Brick Mansions

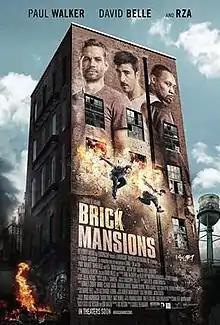
Theatrical release poster

Brick Mansions is a 2014 action film starring Paul Walker, David Belle, RZA, also starring Goûchy Boy, Catalina Denis and Carlo Rota. The film was directed by Camille Delamarre and written by Luc Besson, Robert Mark Kamen and Bibi Naceri. A co-production between France, Canada and the United States, it is a remake of the 2004 French film "District 13", in which Belle had also starred. This movie was released on April 25, 2014, five months after Walker's death on November 30, 2013, and has a dedication to him at the start of the credits. This was Walker's last fully completed film before his death and his penultimate film, followed by his final film appearance in "Furious 7".